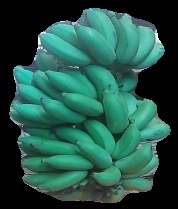
Variety: elakki-bale
Grade: grade2